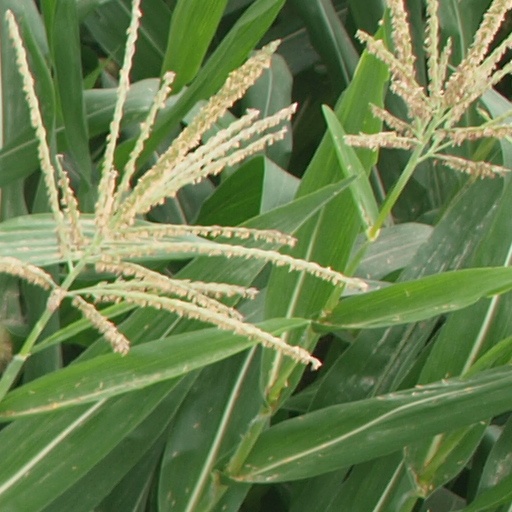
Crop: maize; corn